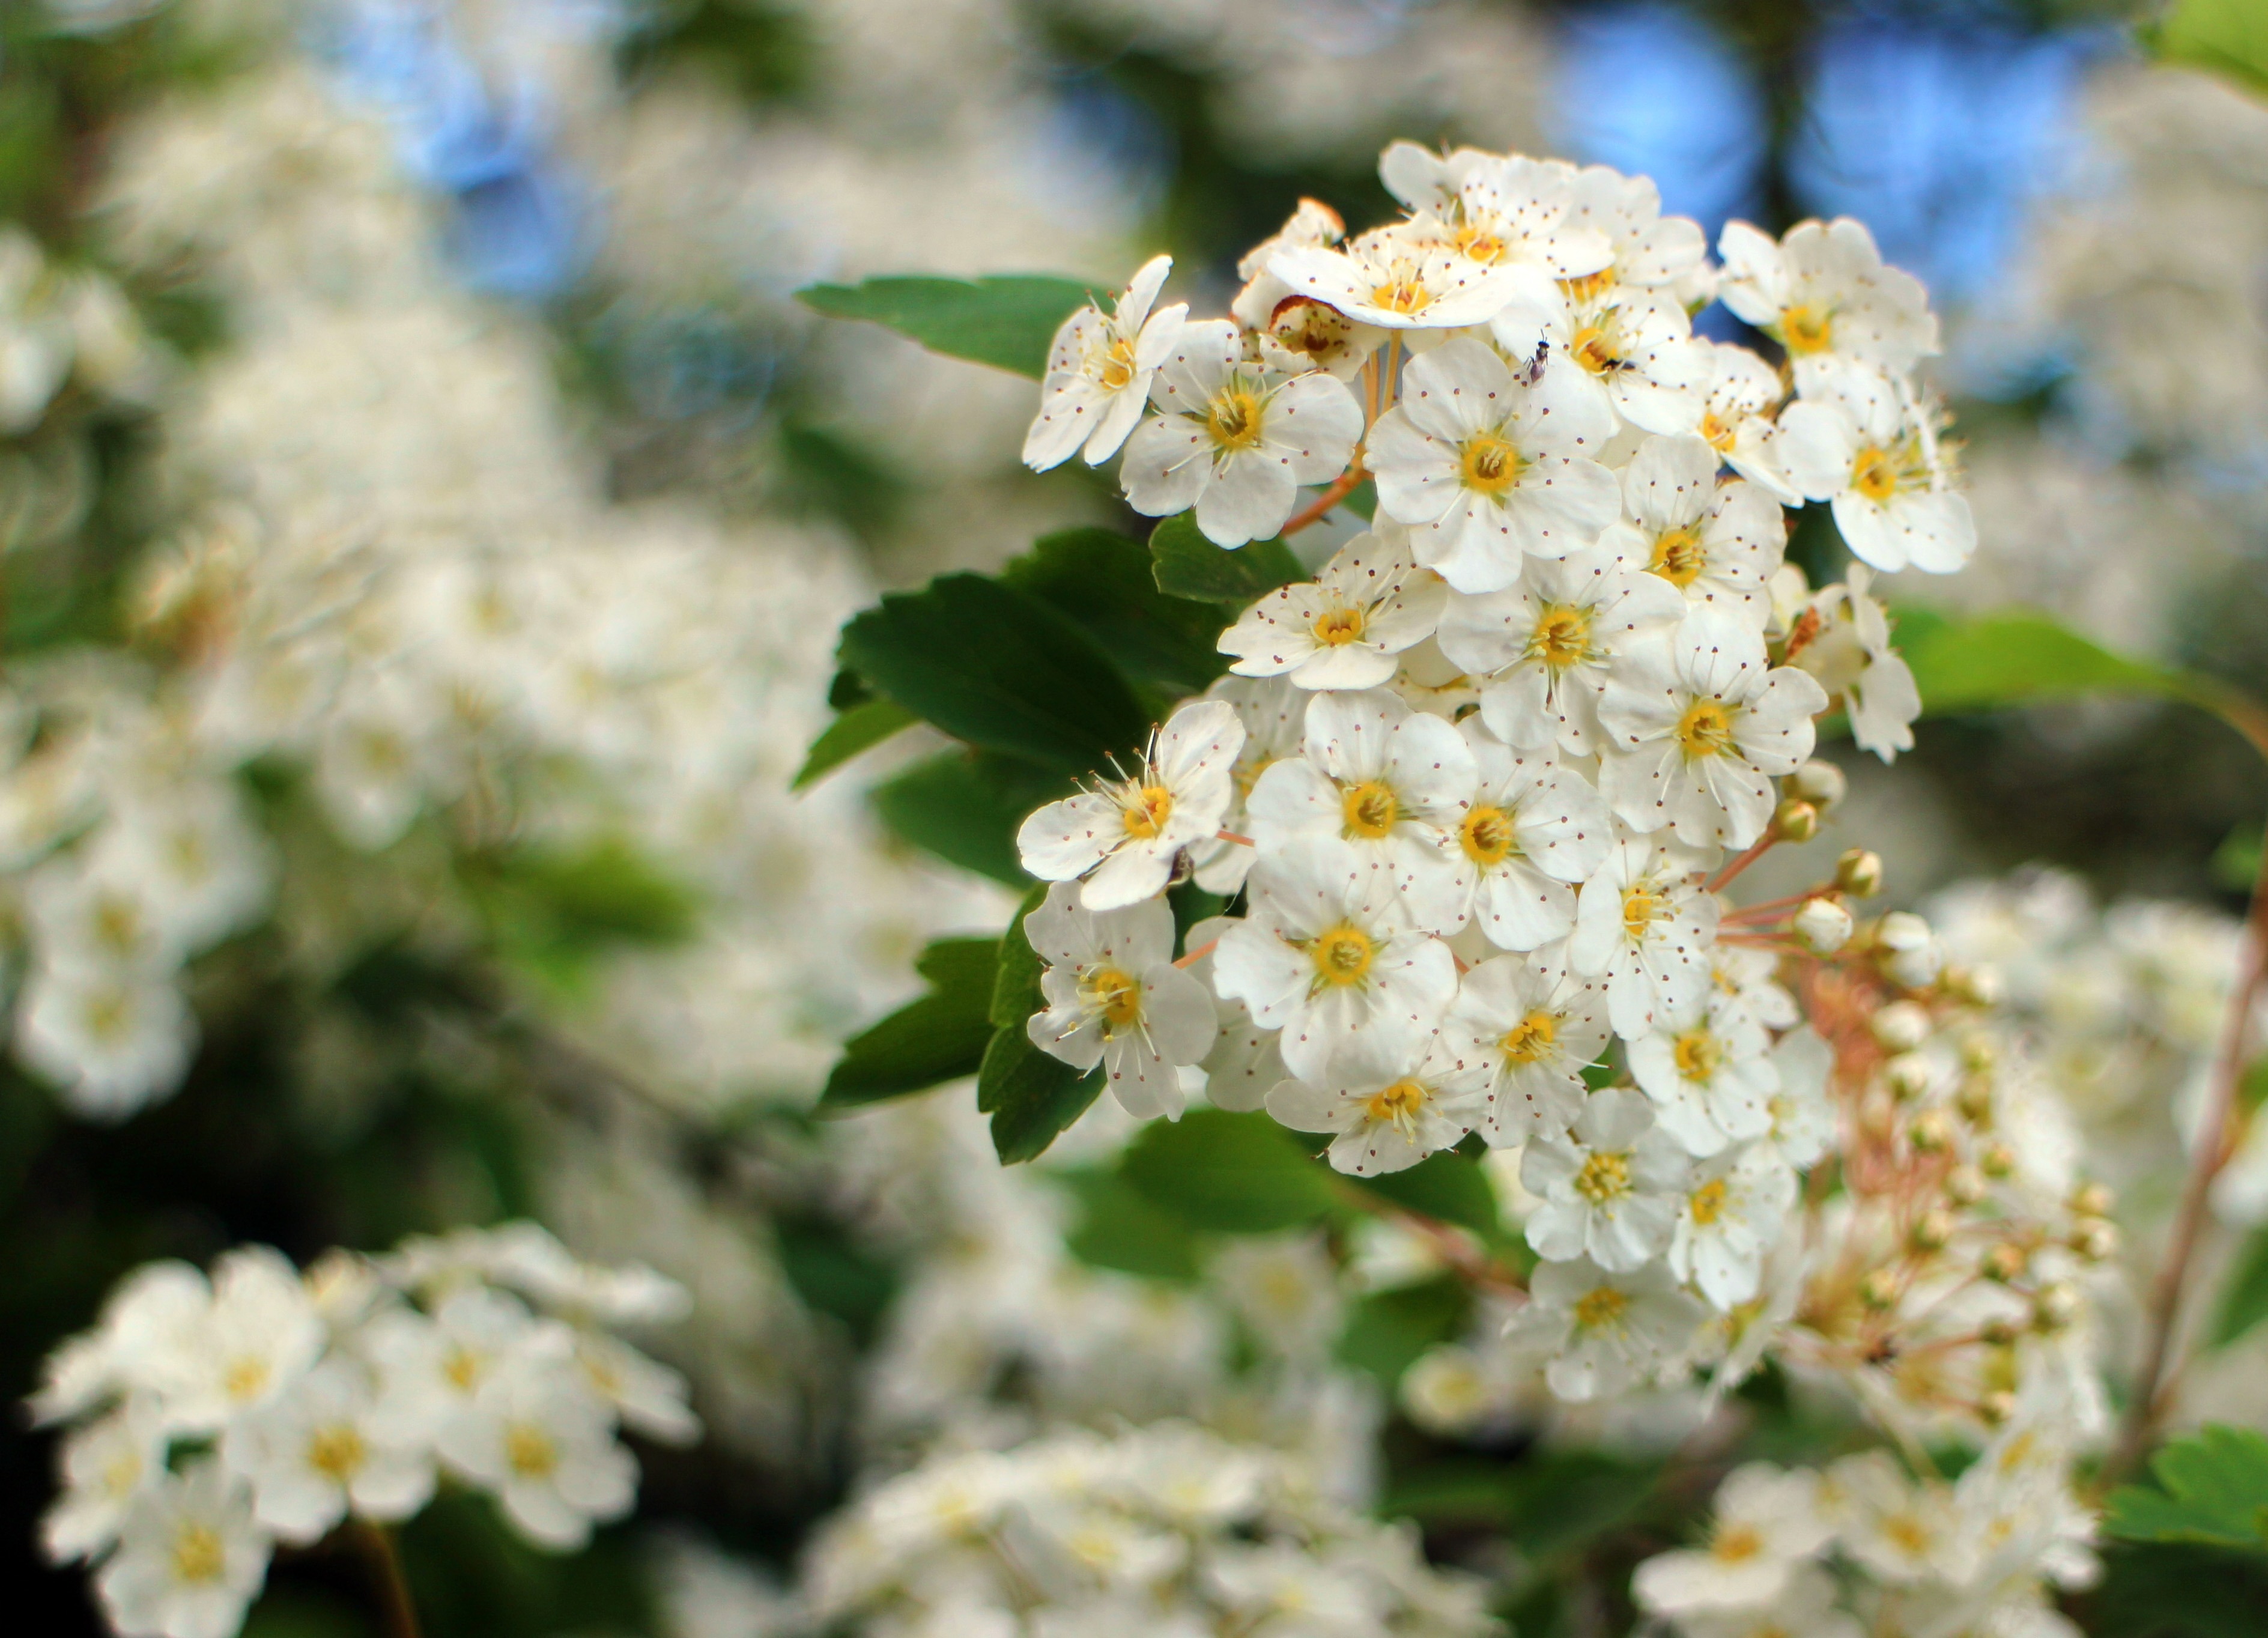
branch, blossom, plant, white, flower, bloom, bush, food, produce, botany, flora, wildflower, flowers, shrub, bushes, macro photography, jasmine, flowering plant, spiere, land plant